São José do Rio Preto

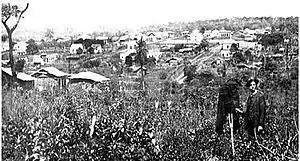
São José do Rio Preto in 1909.

Prior to the 19th century, the region of São José do Rio Preto was inhabited by the Kaingang indigenous population. Over time, their numbers gradually declined as a result of migration, exploratory expeditions known as "bandeiras" and intermixing with other groups.